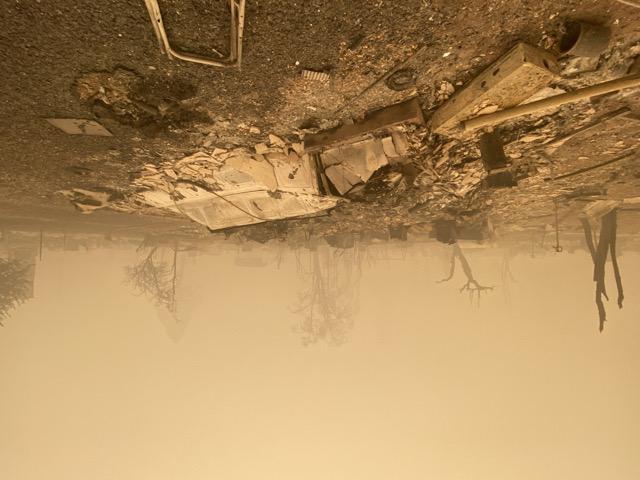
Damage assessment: destroyed